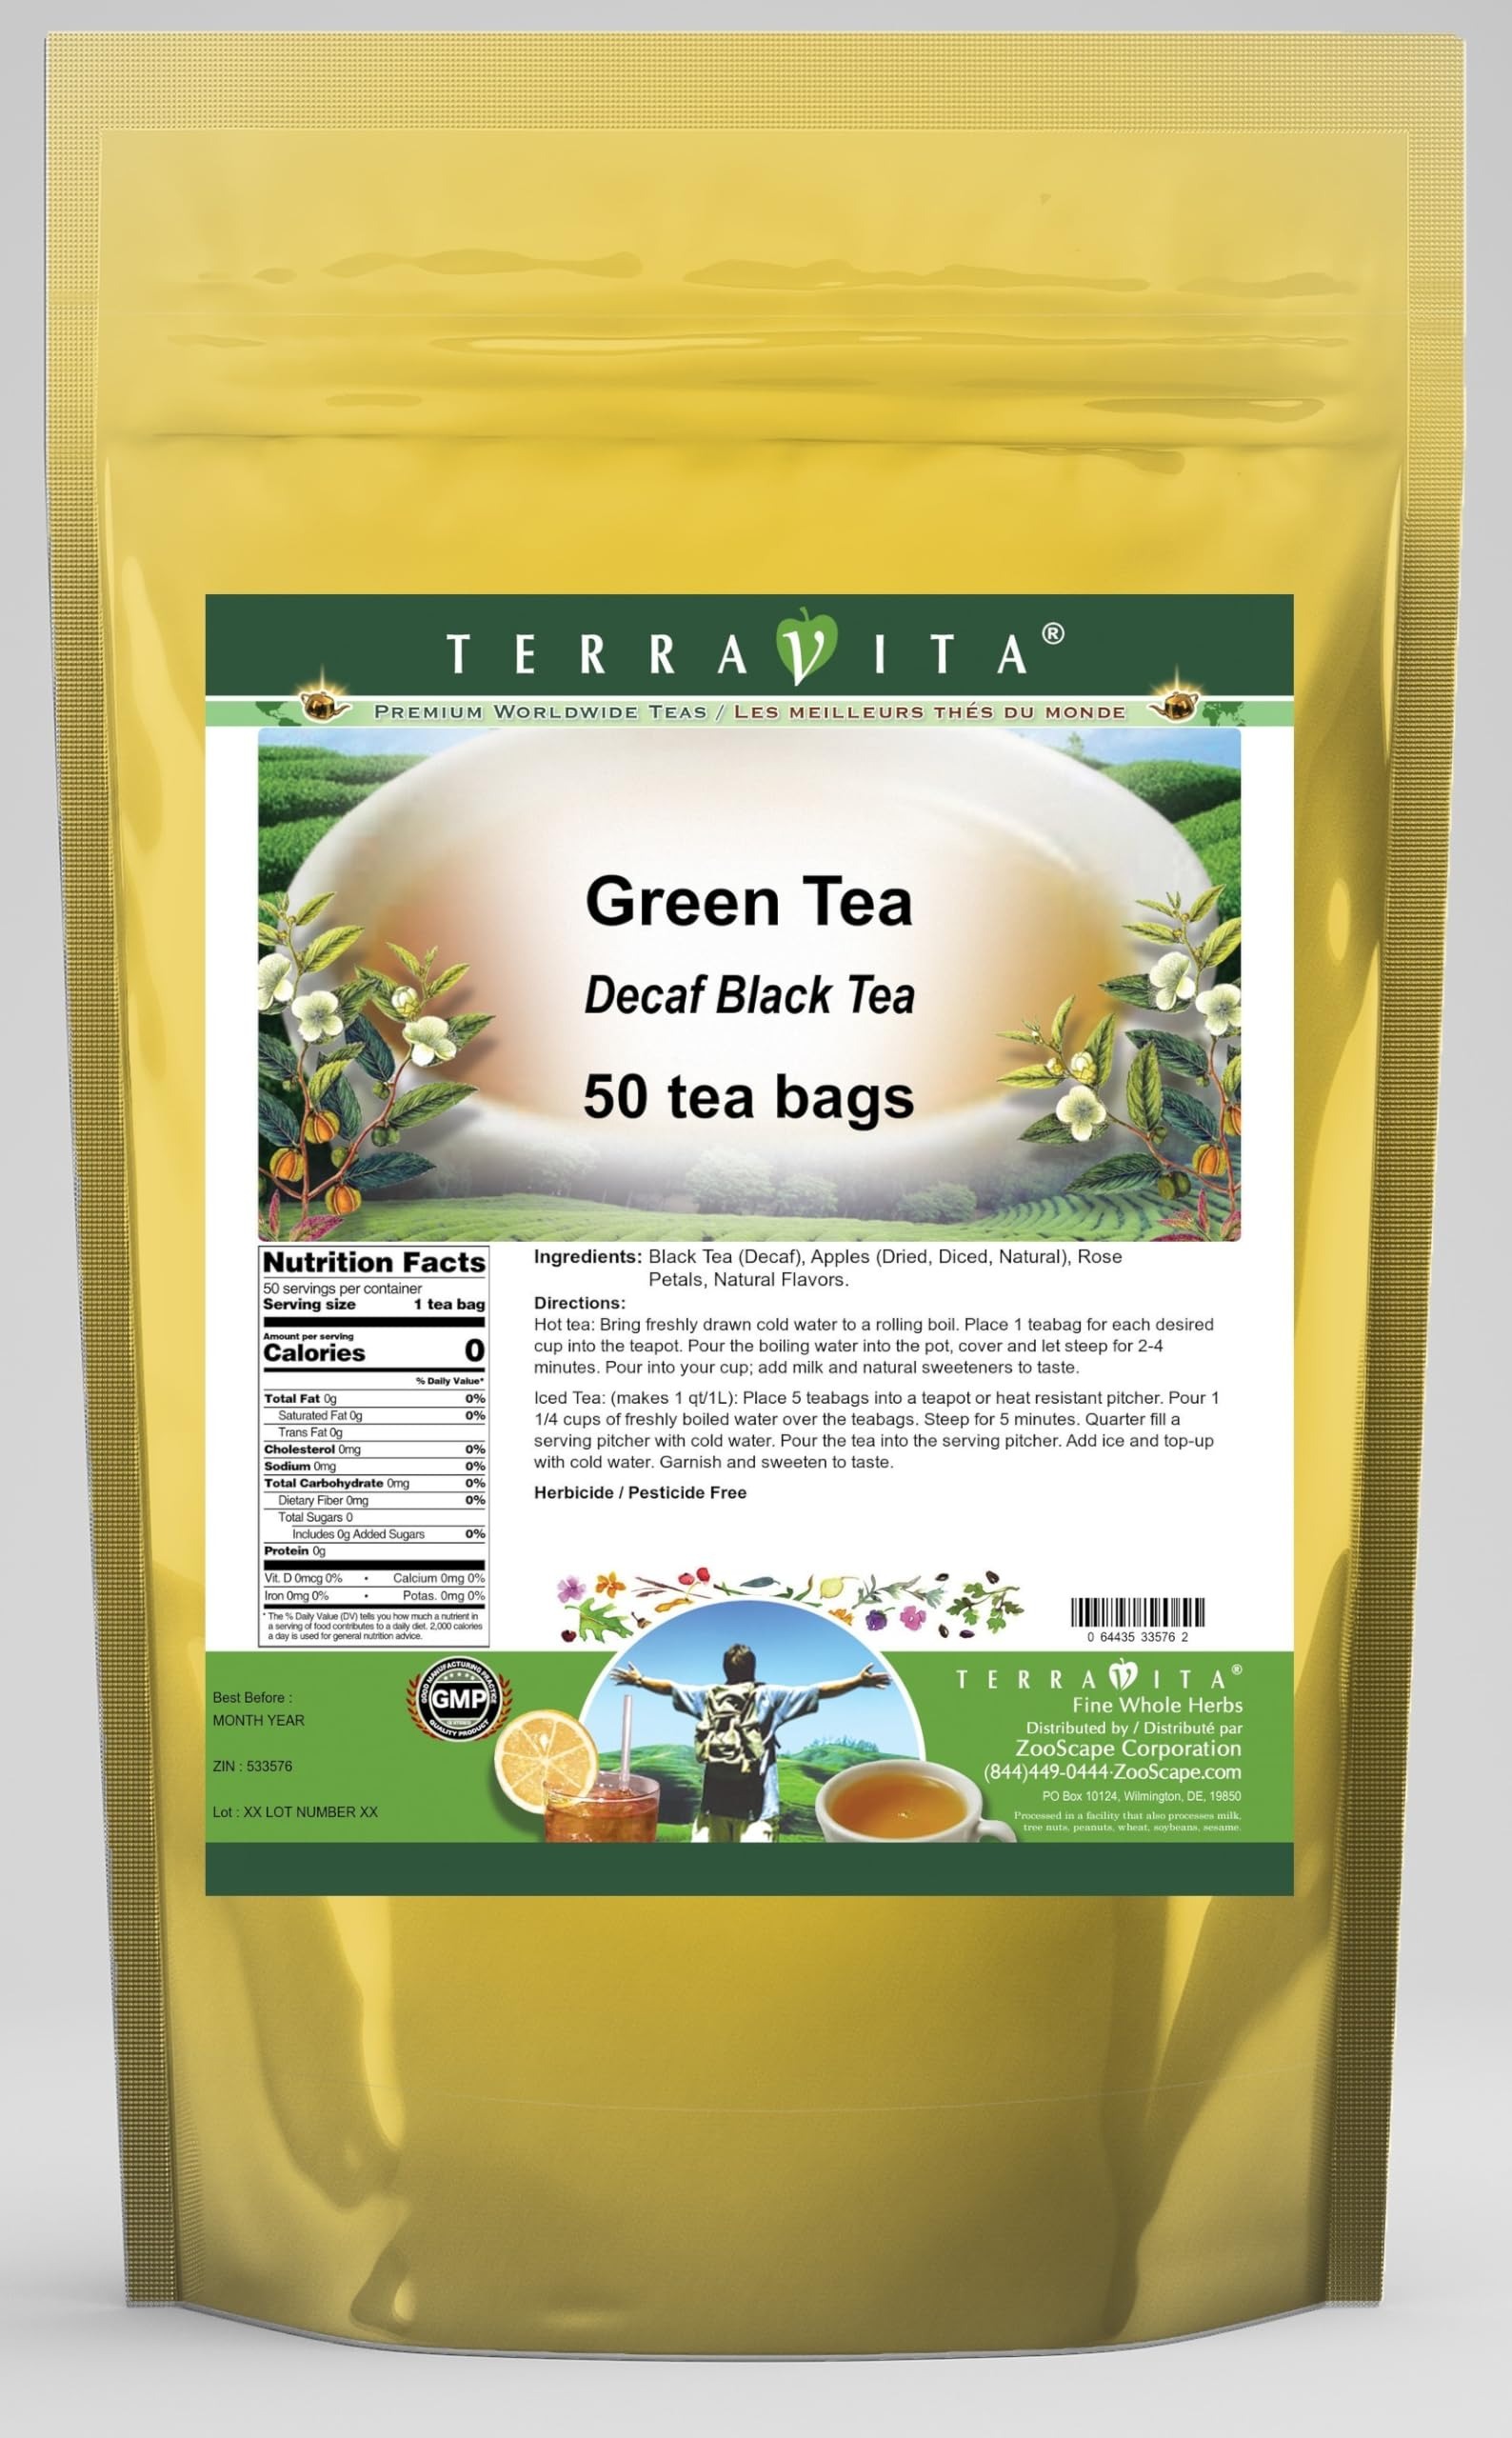
Item Name: Green Tea Decaf Black Tea (50 tea bags, ZIN: 533576) - 3 Pack
Bullet Point 1: Our Green Tea flavoured Decaf Black Tea is a wonderful flavored decaffeinated Black tea with Dried Apples (Diced, Natural) and Rose Petals. You will enjoy the simple and elegant Green Tea taste! - Ingredients: Decaf Black tea, Dried Apples (Diced, Natural), Rose Petals and Natural Green Tea Flavor.
Bullet Point 2: No fillers.
Bullet Point 3: Manufacturer: TerraVita
Bullet Point 4: Size: 50 tea bags
Bullet Point 5: Black Tea Bags - Packed in a convenient upright pouch!
Product Description: Our Green Tea flavoured Decaf Black Tea is a wonderful flavored decaffeinated Black tea with Dried Apples (Diced, Natural) and Rose Petals. You will enjoy the simple and elegant Green Tea taste! - Ingredients: Decaf Black tea, Dried Apples (Diced, Natural), Rose Petals and Natural Green Tea Flavor. - Hot tea brewing method: Bring freshly drawn cold water to a rolling boil. Place 1 teabag for each desired cup into the teapot. Pour the boiling water into the pot, cover and let steep for 2-4 minutes. Pour into your cup; add milk and natural sweeteners to taste. - Iced tea brewing method: (to make 1 liter/quart): Place 5 teabags into a teapot or heat resistant pitcher. Pour 1 1/4 cups of freshly boiled water over the teabags. Steep for 5 minutes. Quarter fill a serving pitcher with cold water. Pour the tea into the serving pitcher. Add ice and top-up with cold water. Garnish and sweeten to taste. - TerraVita is an exclusive line of premium-quality, natural source products that use only the finest, purest and most potent ingredients found around the world. TerraVita is hallmarked by the highest possible standards of purity, potency, stability and freshness. All of our products are prepared with the highest elements of quality control, from raw materials through the entire manufacturing process, up to and including the moment that the bottles or bags are sealed for freshness and shipped out to you. Our highest possible standards are certified by independent laboratories and backed by our personal guarantee. - TerraVita exists to meet and ensure your family's health and wellness without the harmful effects of chemicals and health products. We strive to make all of our products affordable and reliable and are constantly searching the market to maintain our affordability and to
Value: 150.0
Unit: Count

Price: 117.49